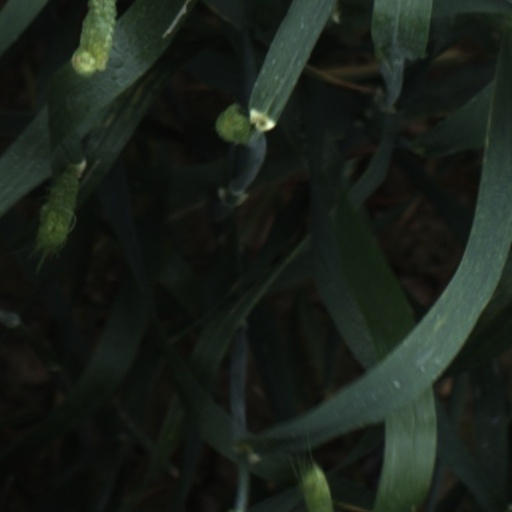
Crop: wheat